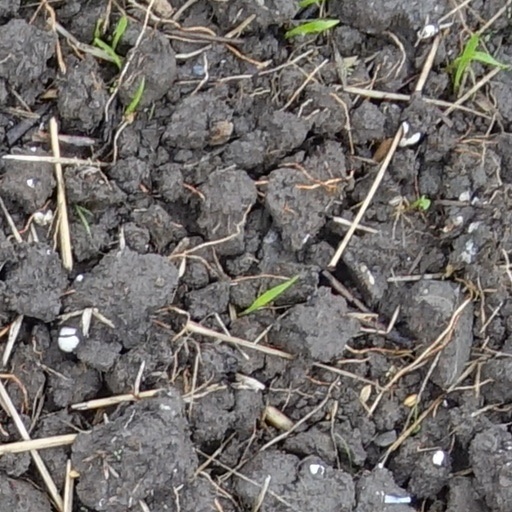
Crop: wheat